National Endowment for Democracy

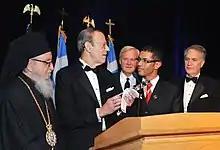
The President of the National Endowment for Democracy, Carl Gershman (second from the left), presents an award to a Tunisian leader of the Arab Spring in October 2011.

The National Endowment for Democracy (NED) is a quasi-autonomous non-governmental organization or according to others a government-organized non-governmental organization (GONGO) in the United States founded in 1983 with the stated aim of advancing democracy worldwide and counter communist influence abroad, by promoting political and economic institutions, such as political groups, business groups, trade unions, and free markets.